Congress of Afrikan People

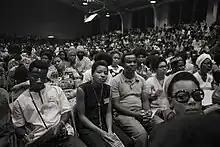
The founding 1970 Congress meeting had about 3,000 attendees.

The Congress of Afrikan People (CAP) was a Black nationalist and Maoist organization in the United States from 1970 to 1980.